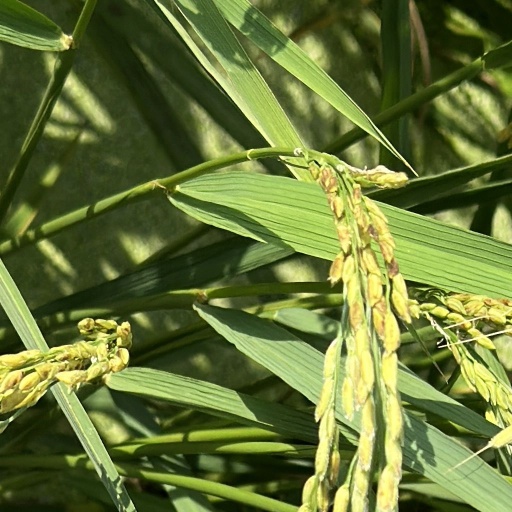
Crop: rice